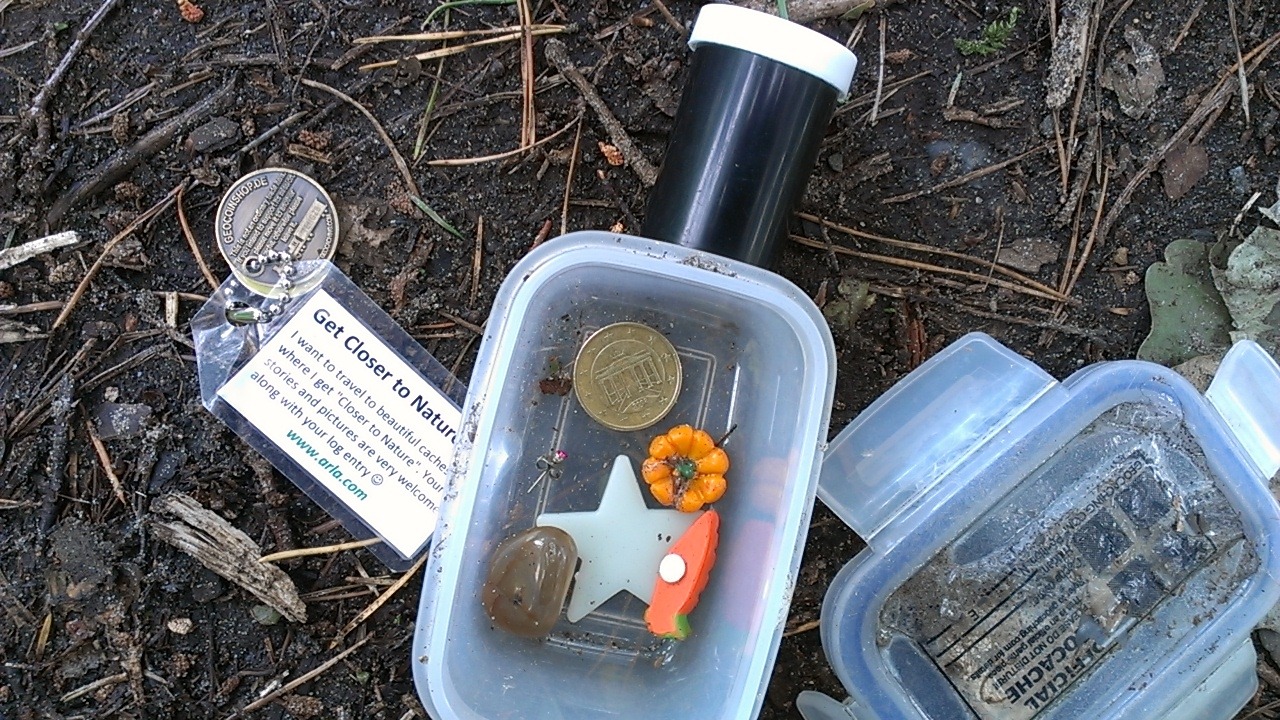
blue, cache, litter, waste, search, geocaching, geocache